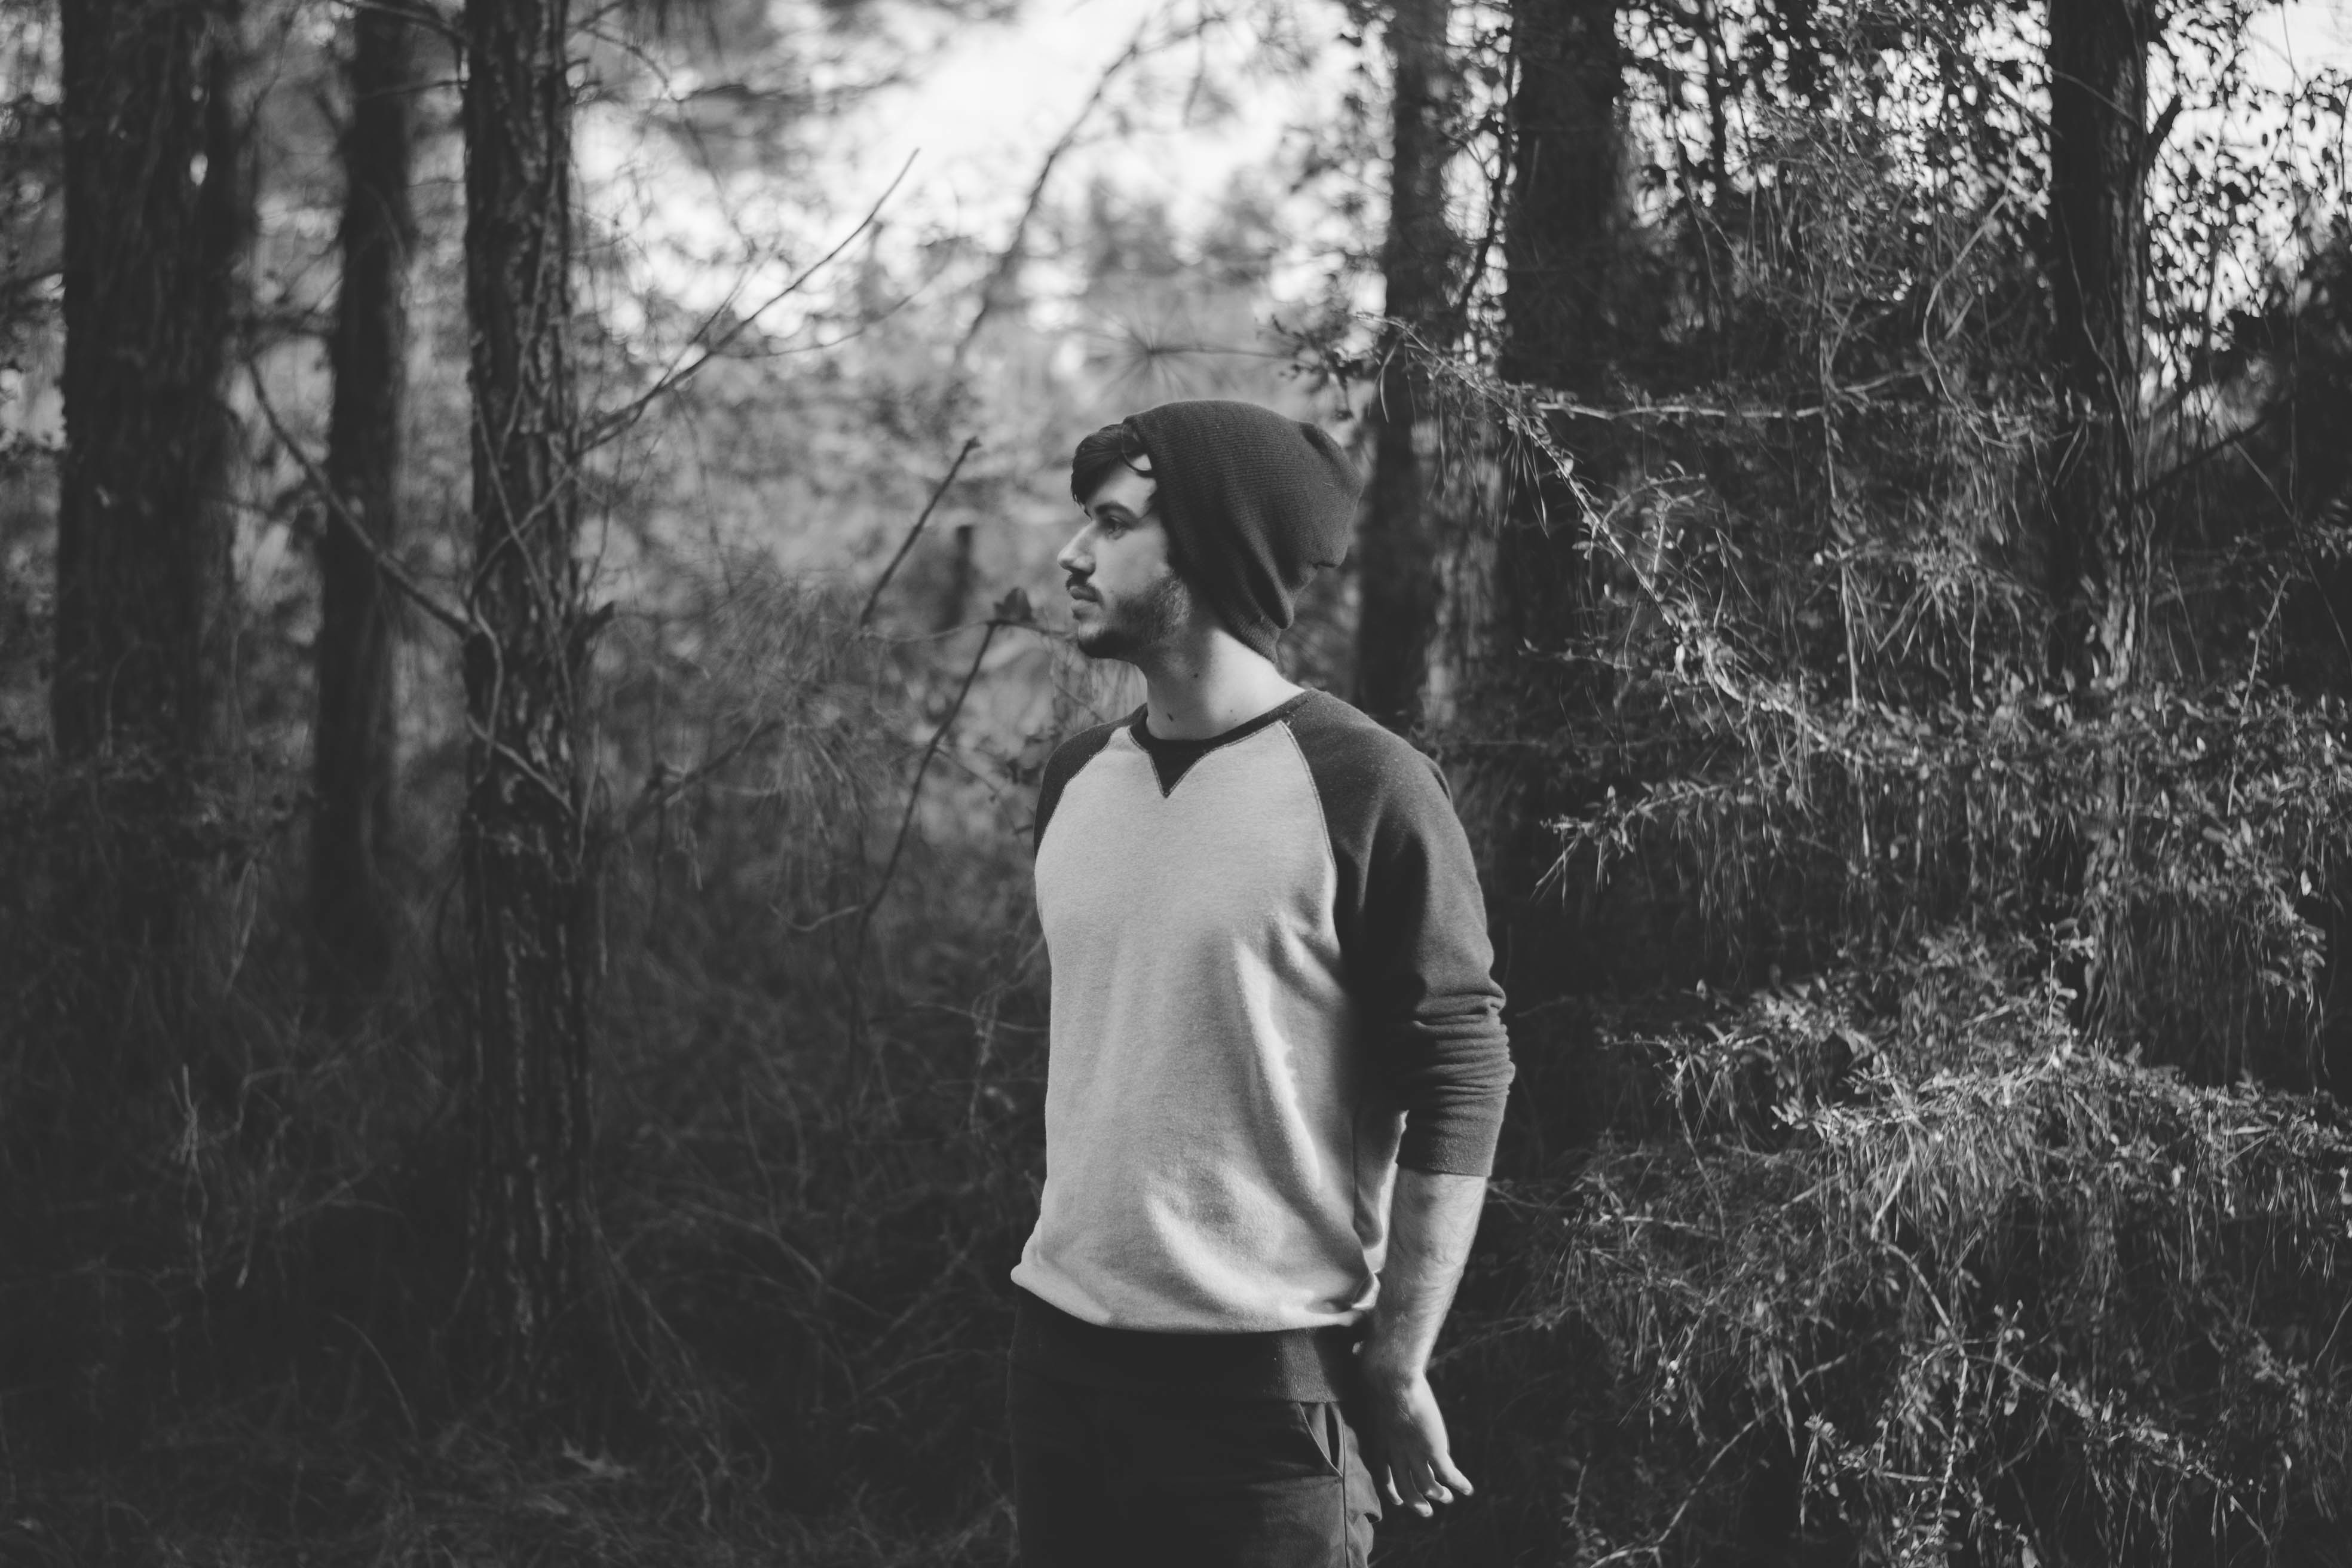
tree, forest, black and white, photography, sunlight, spring, black, monochrome, season, photograph, woodland, habitat, monochrome photography, portrait photography